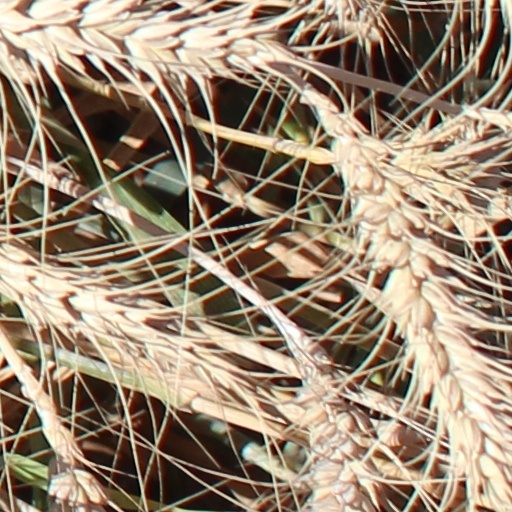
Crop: wheat